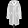
Label: Coat